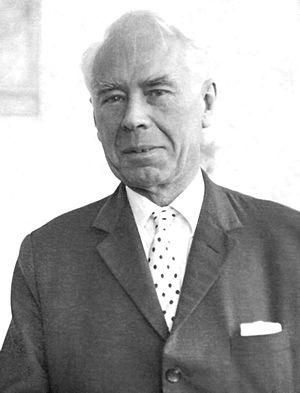
Eugen Wüster, né le 10 octobre 1898 à Wieselburg et décédé le 29 mars 1977 à Vienne, était un interlinguiste autrichien. Il a fondé la théorie de la terminologie.